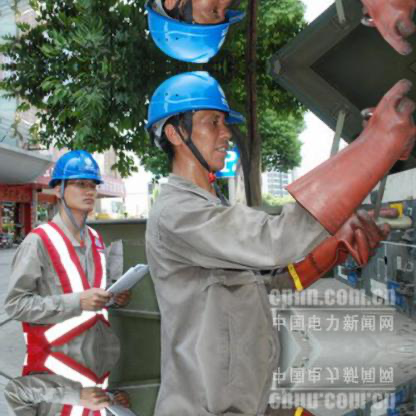
Objects in the image:
label: helmet
label: helmet
label: helmet